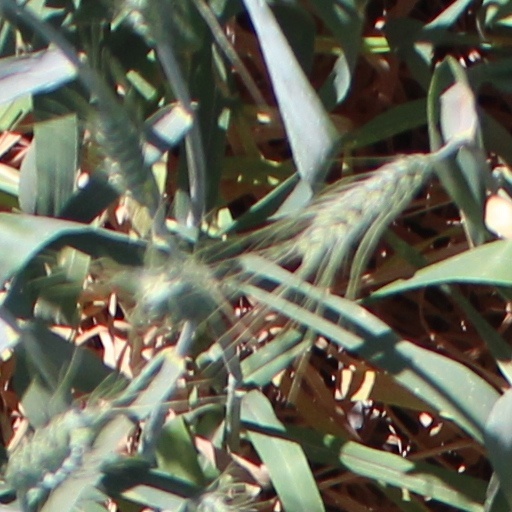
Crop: wheat